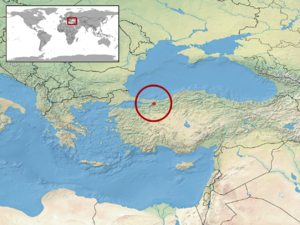
Vipera barani est une espèce de serpents de la famille des Viperidae.